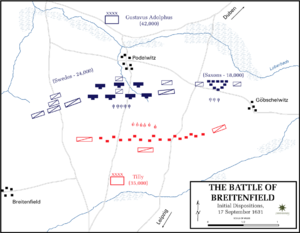
La première bataille de Breitenfeld a opposé Gustave II Adolphe de Suède et ses alliés saxons à la Ligue catholique du Saint-Empire le 17 septembre 1631 à proximité de Leipzig. C'est la première victoire majeure des protestants lors de la guerre de Trente Ans, elle incita les États protestants à s'unir. Pour la première fois, la mobilité et la puissance de feu l'ont emporté sur le nombre et la force des piques.